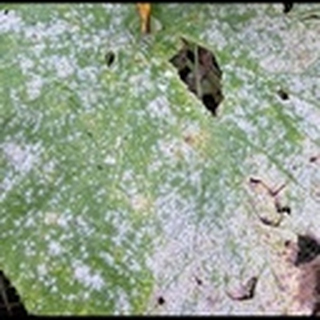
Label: cotton_powdery_mildew